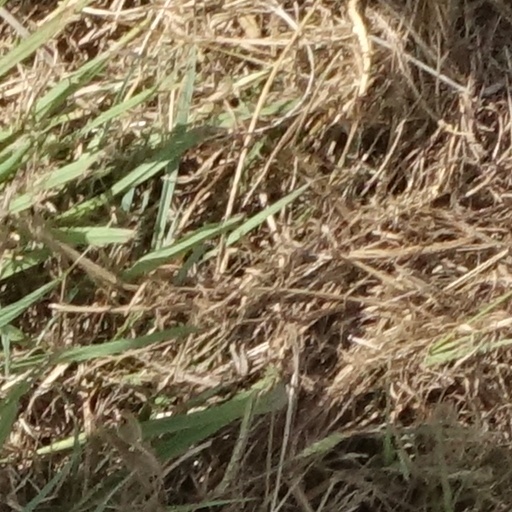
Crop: sorghum